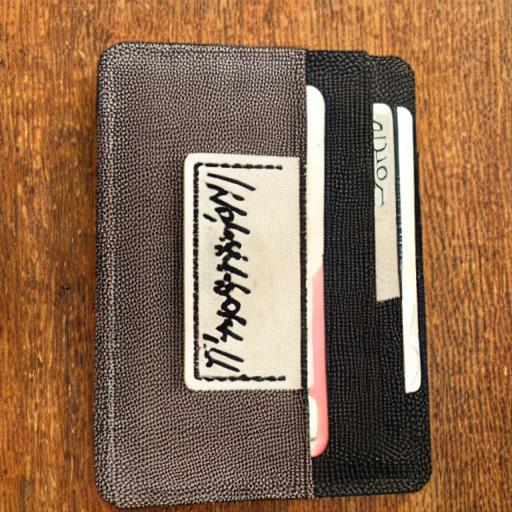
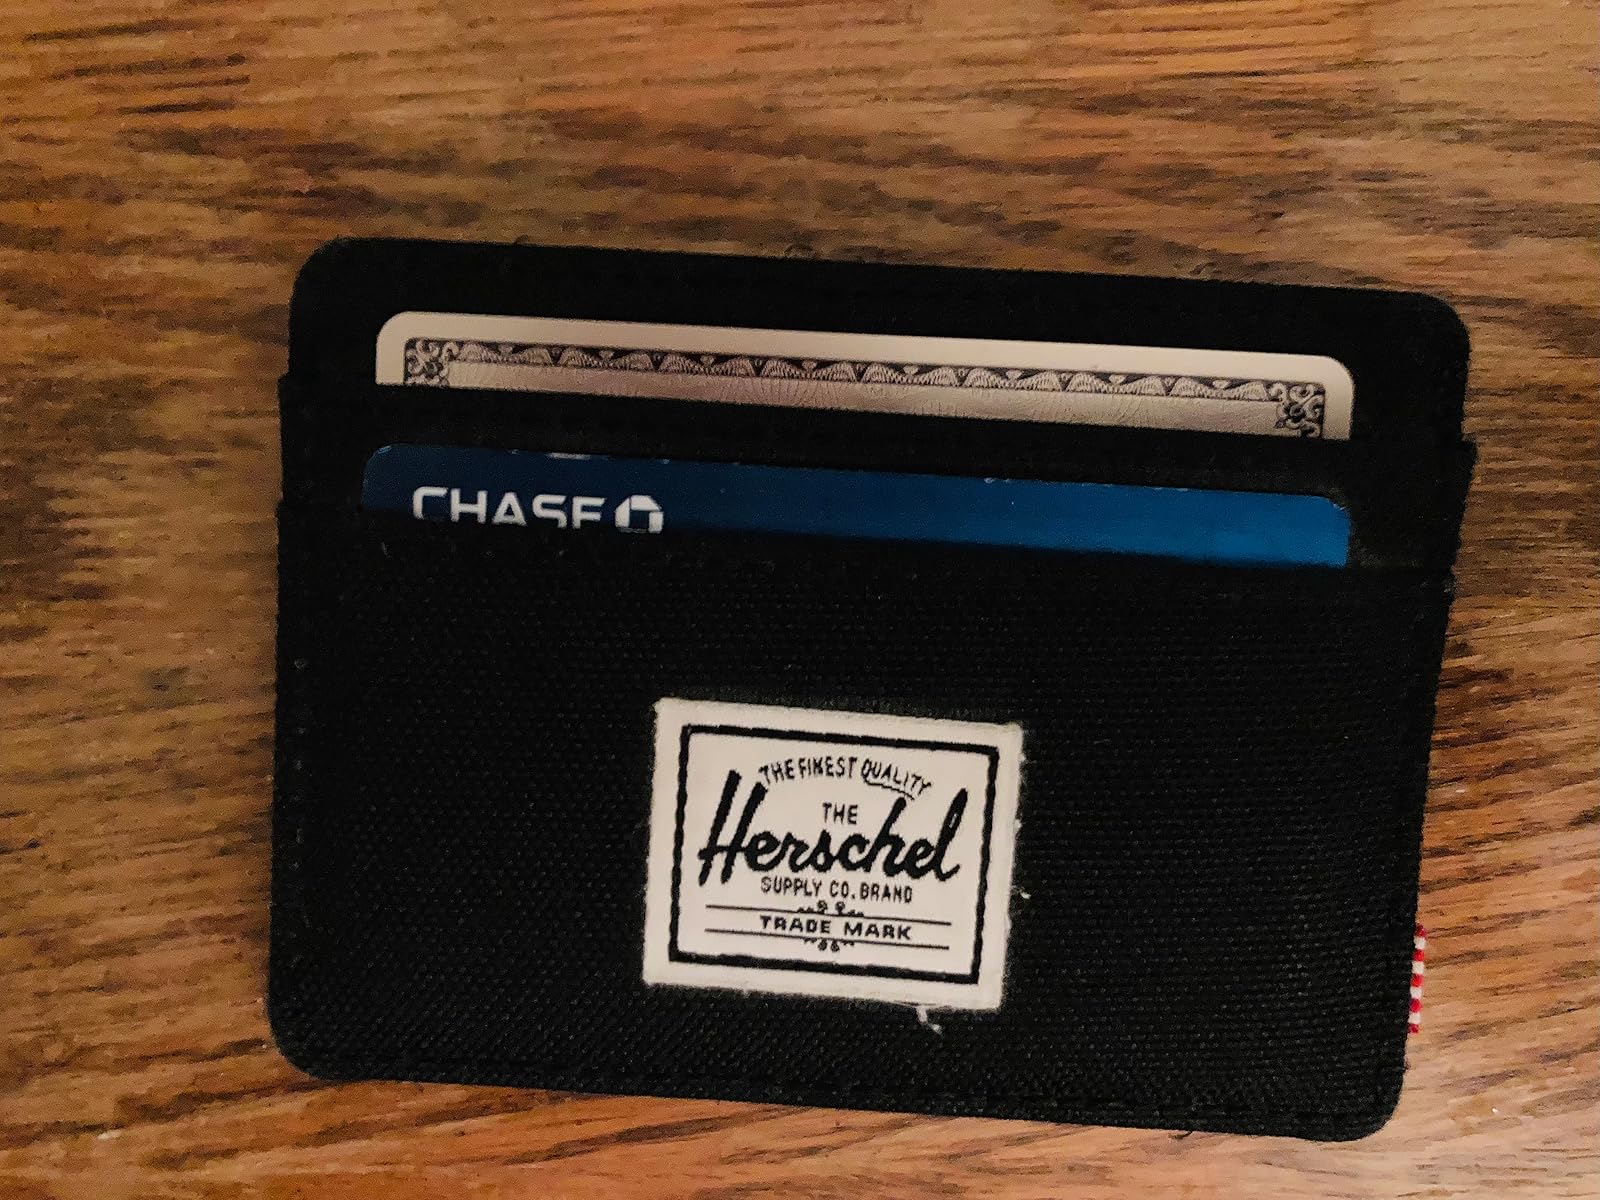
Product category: accessories_wallet
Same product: no